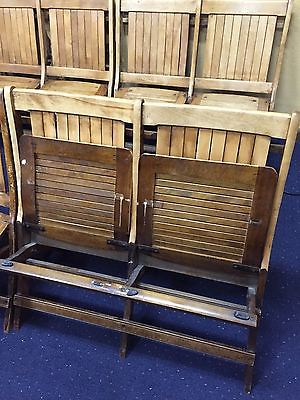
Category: chair